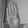
ASL letter: B